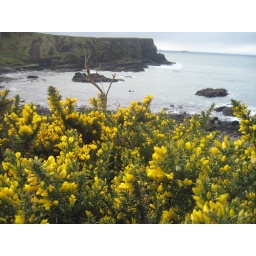
Tuesday, April 5 in Northern Ireland. County Antrim, Bushmill's Distillery, the Giant's Causeway and the coast of Northern Ireland by bus